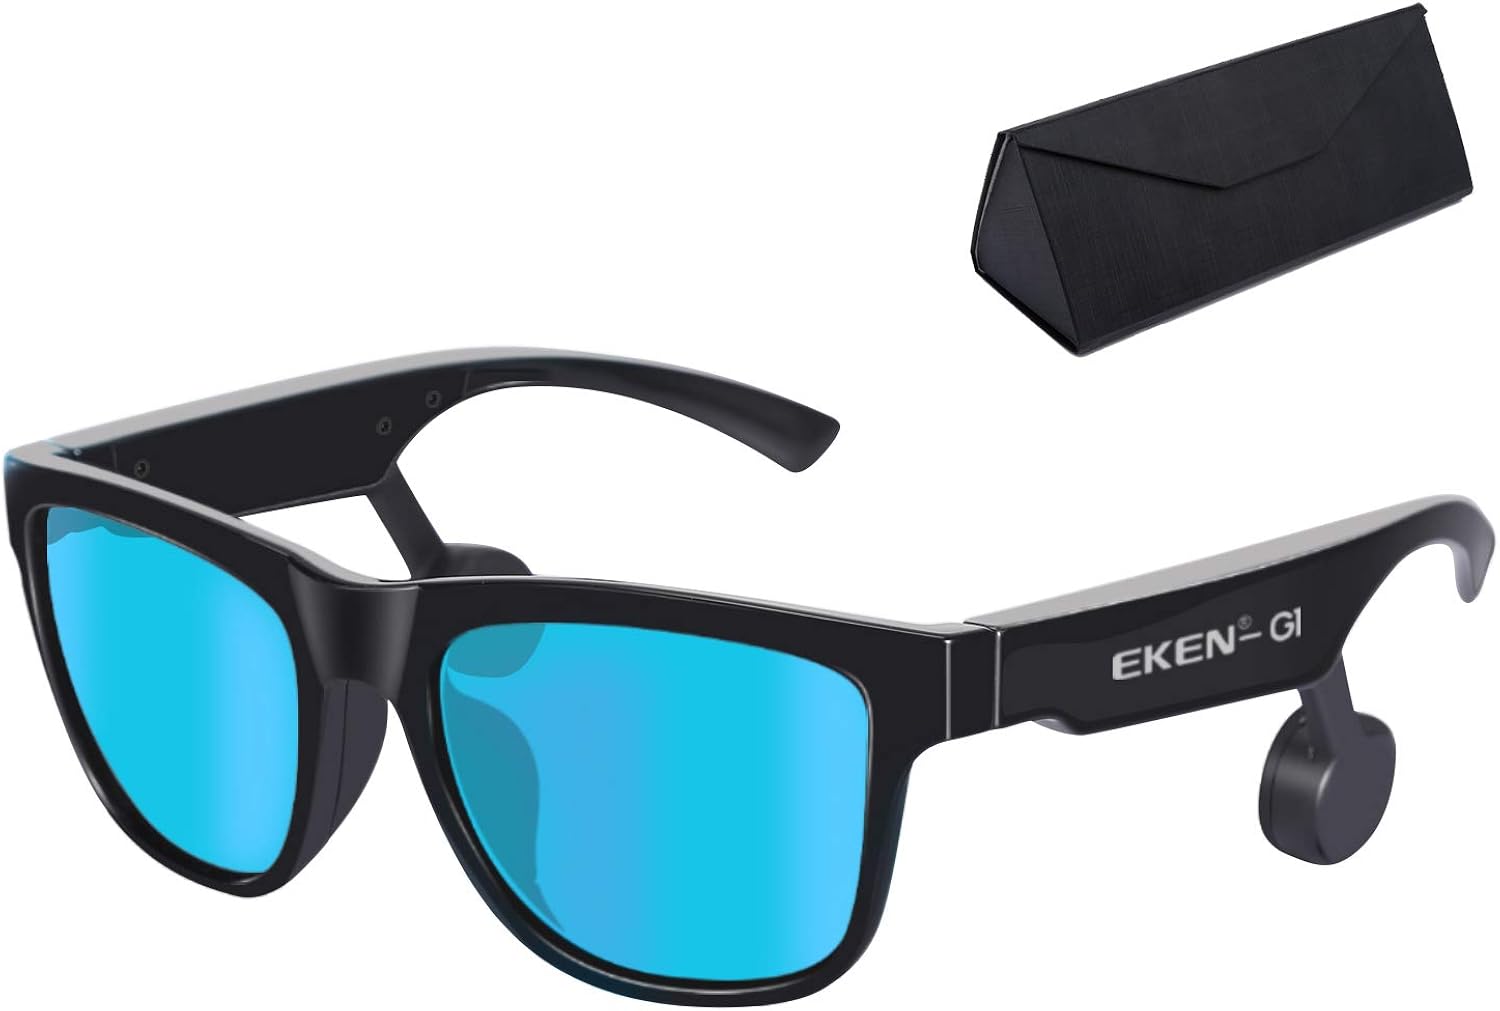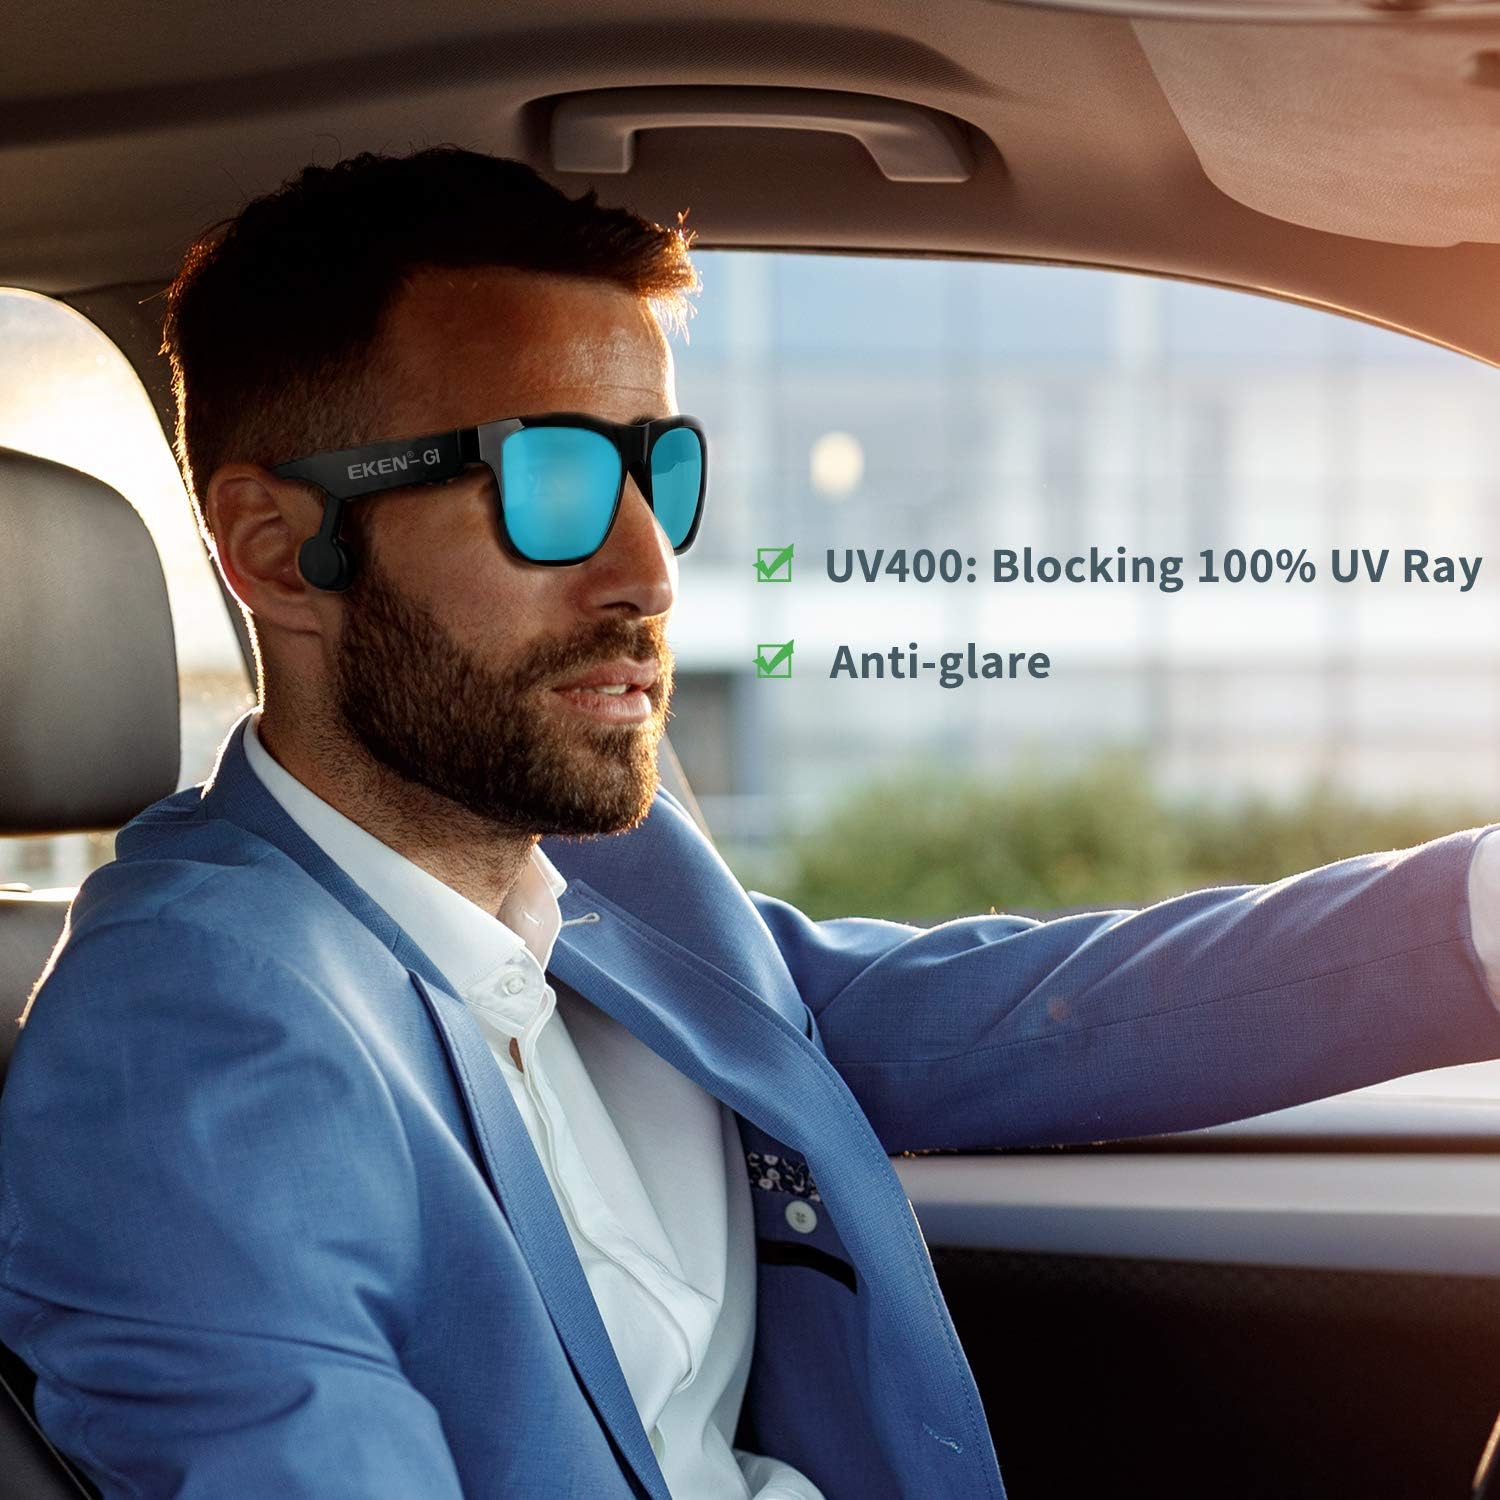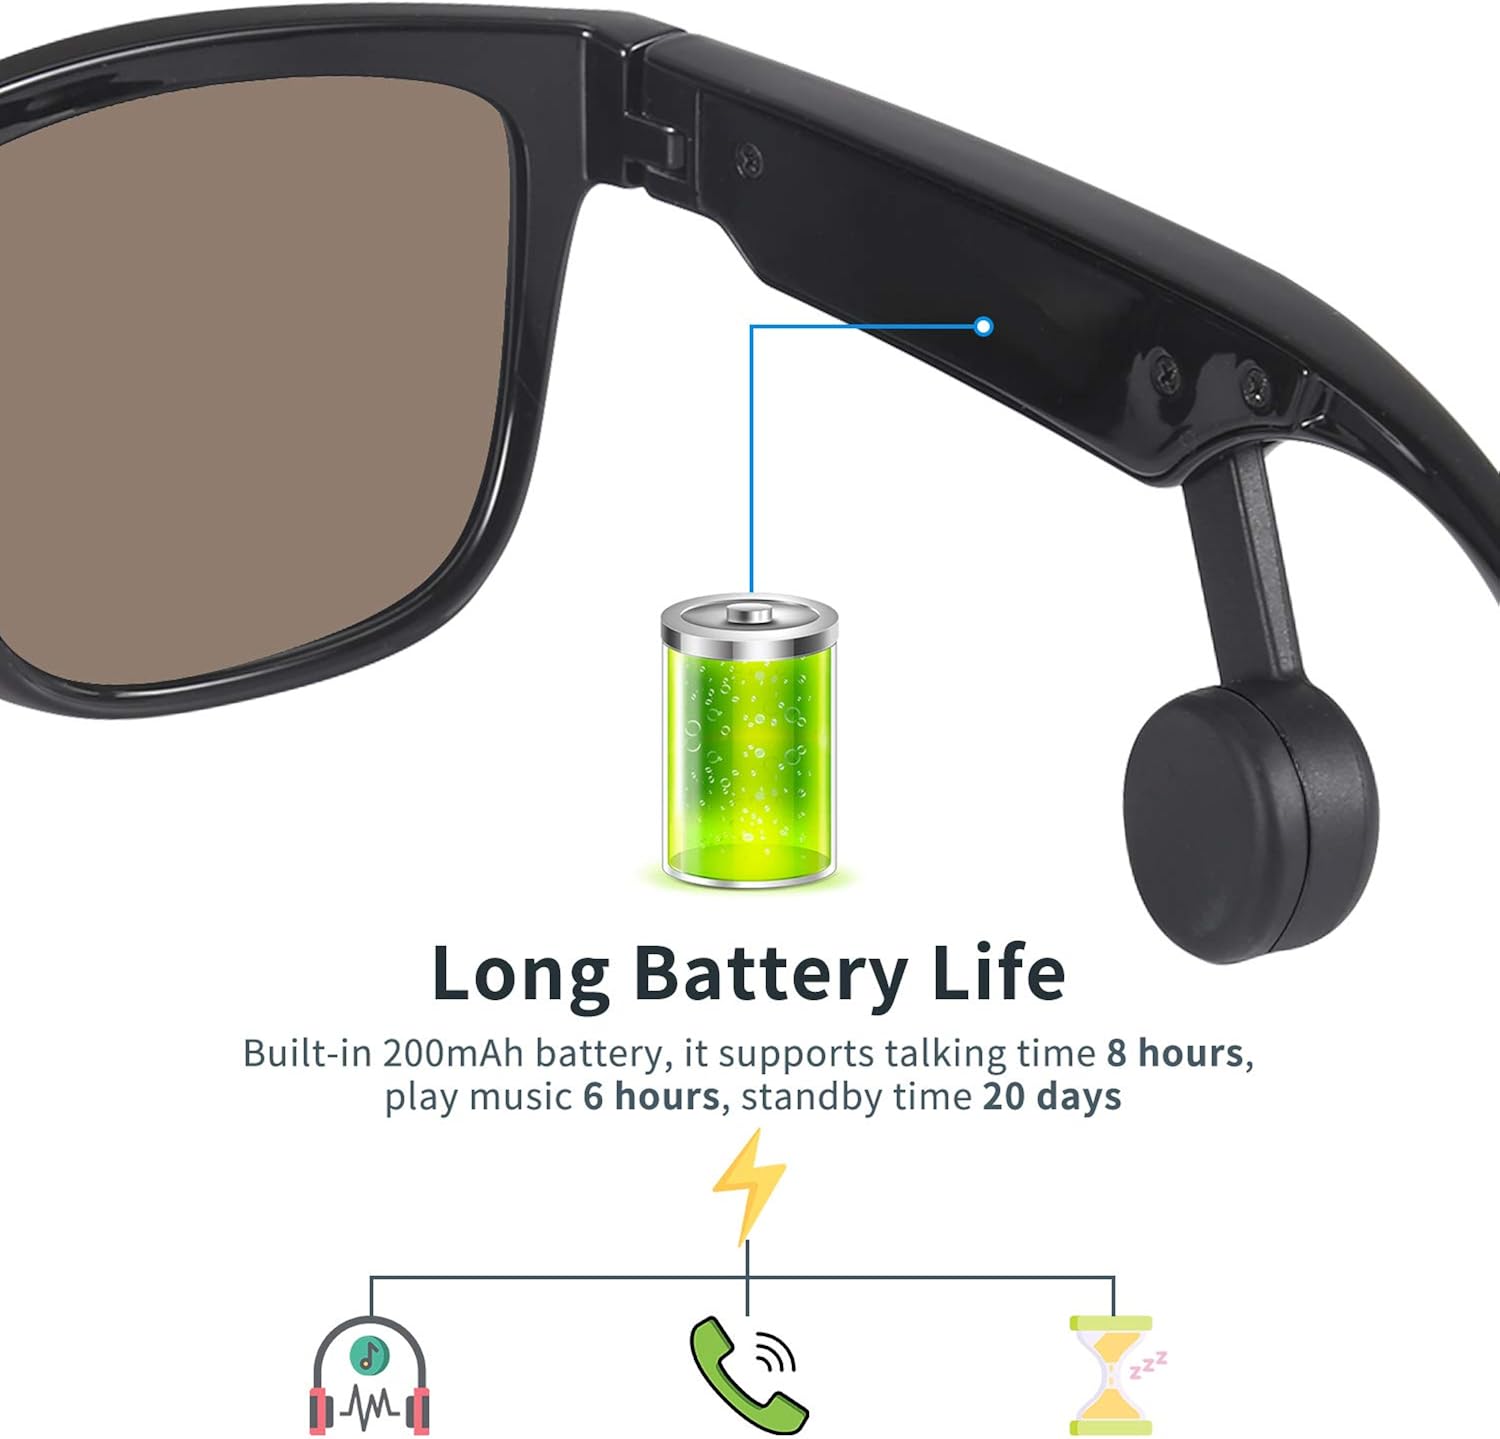
EKEN Bone Conduction Sunglasses - Bluetooth Headphones Smart Audio Glasses Wireless Open Ear with Microphone Answer Phone call for Fishing Golf Hiking G1
Category: AMAZON FASHION
Smart glasses are more than a pair of sunglasses, with built-in a mic and Bluetooth connectivity, which combine bone conduction headphones and sunglasses in one. Smart glasses UV400 protect your eyes from strong light. So they are perfect for running glasses, cycling glasses, golf, diving, and sunbathing. You can not only listen to music but also answer phone calls. You can not only hear the world around you making you safer on the road as well as more sociable because you can still listen and talk to your friends around while also listening to music. With 6 hours of playtime & 480 hours standby, you'll have plenty of battery for up to a week. They also use a special TR-90 material making them bend resistant so If you wear a prescription, that's no problem, with interchangeable lenses you can take your EKEN to your local opticians and add new lenses as needed by simply popping out the old ones
Features: 进口 | 热塑性弹性体 frame | Resin lens | Non-Polarized | UV Protection Coating coating | Lens width: 35 millimeters | [Bone Conduction headphones and Sunglasses in one] - Smart Sunglasses combined with Bluetooth headphones suitable for outdoor running, bicycling, seaside beach, fishing, golf and hiking (Please note that they are not suitable for use in noisy environments) | [Latest Bone Conduction Technology] - Bone conduction headphones transmit audio through the cheekbones. No need to put the earplug into your ears , protect your hearing and keep your ears all open, you can hear sounds around you thus helping you to stay alert to your surroundings and reduce traffic accidents and other dangers while you are listening to music | [UV400 Protection Eyes] - Sunglasses blocking 100% of harmful UVA and UVB rays, protecting your eyes from strong rays | [Long Battery Life] Charging time 2 hours supports standby time 480hours, continuous playing music for about 6 hours and continuous call for about 8 hours (depending on the volume and sound source varies) | [Bluetooth 5.0 Version] Wireless headphones with Bluetooth V5.0, support stable and fast connect to your devices, and also supports multi-point pairing compatibility, which is convenient for simultaneous connection between mobile phone and computer